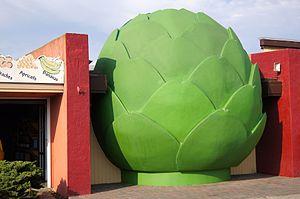
Castroville est une census-designated place du comté de Monterey, dans l’État de Californie, aux États-Unis. Castroville se trouve à 14 kilomètres au nord de Salinas. Sa population s’élevait à 6 481 habitants lors du recensement de 2010, dont près de 86 % de Mexicano-Américains.